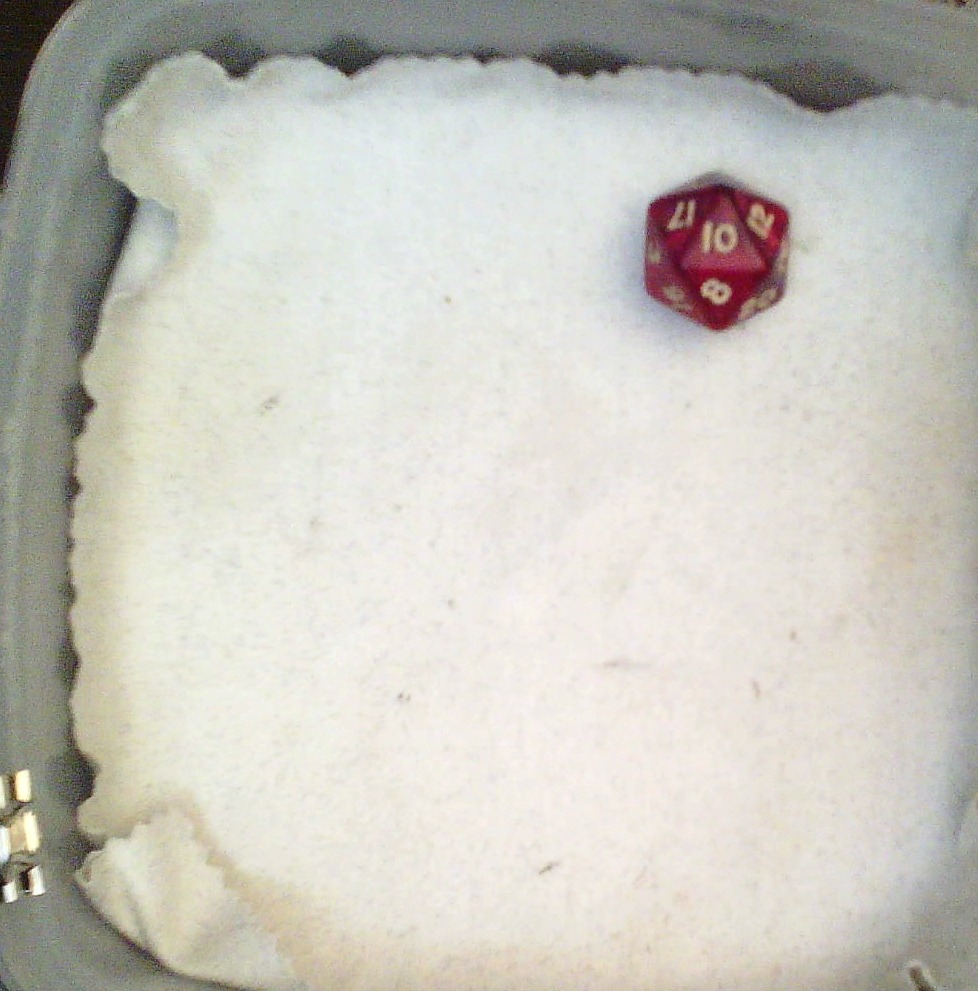
Dice in frame:
type: d20
value: 10
Label source: human
Face values trusted: yes